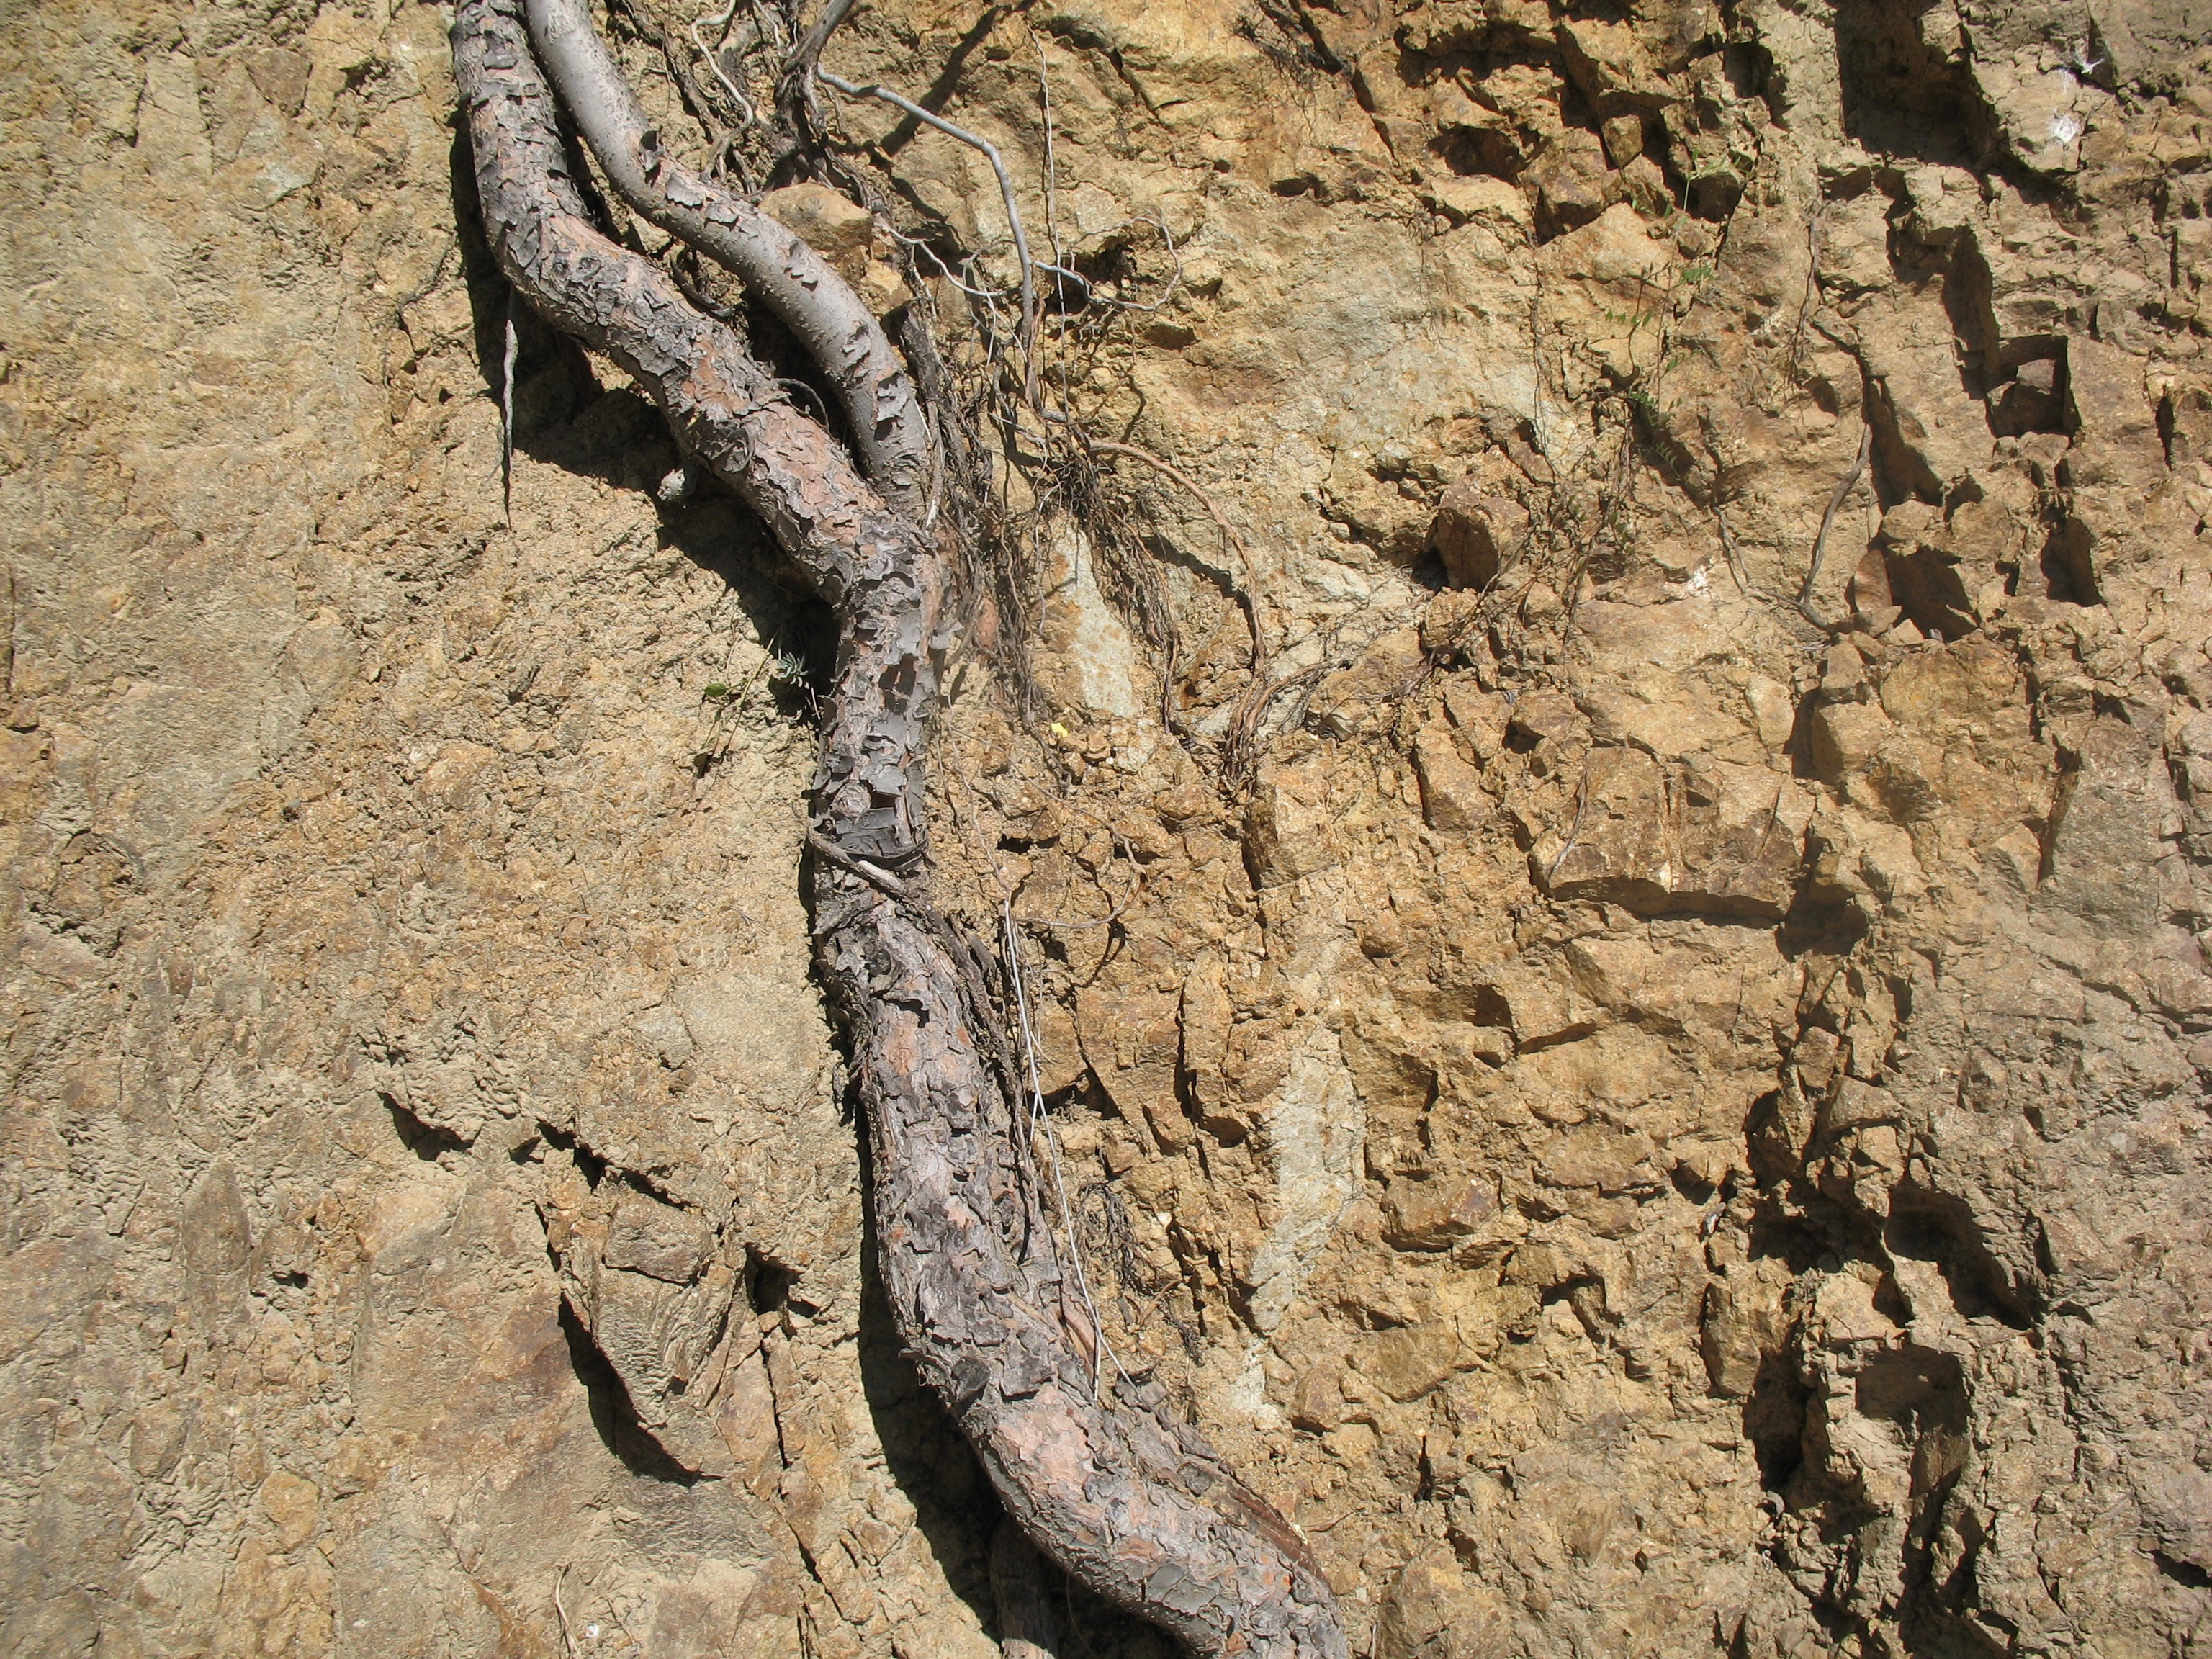
tree, formation, wildlife, soil, reptile, fauna, root, geology, earth, scaled reptile